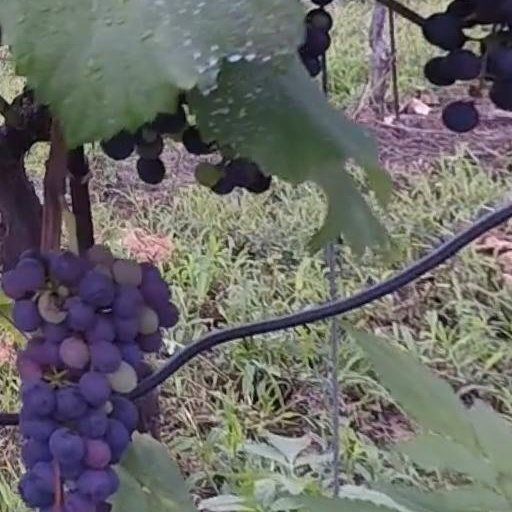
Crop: grape